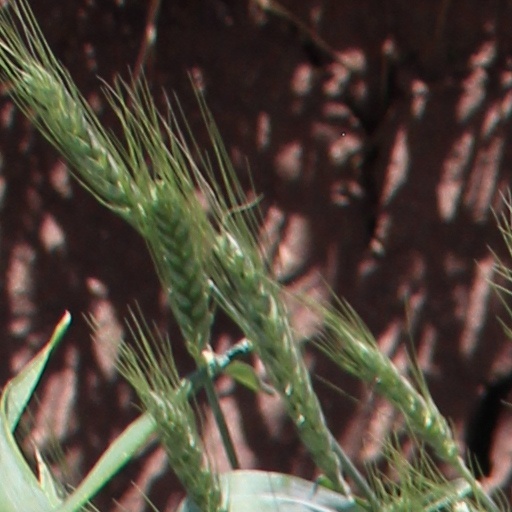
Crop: wheat